Emma Carus

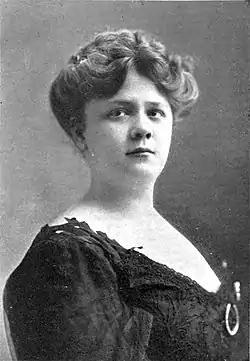
"Who's Who On The Stage"; 1906

Emma Carus (March 18, 1879 – November 18, 1927) was an American contralto singer from New York City who was in the cast of the original Ziegfeld Follies in 1907.